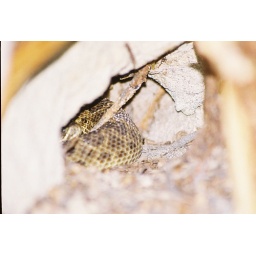
only known photograph of diamondback rattler sleeping in a mountain lion den